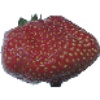
Label: Strawberry Wedge 1